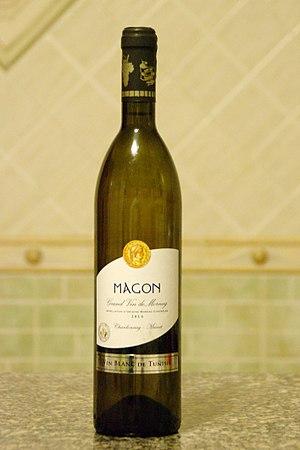
Bouteille de vin blanc (2014) qui porte le nom de Magon.